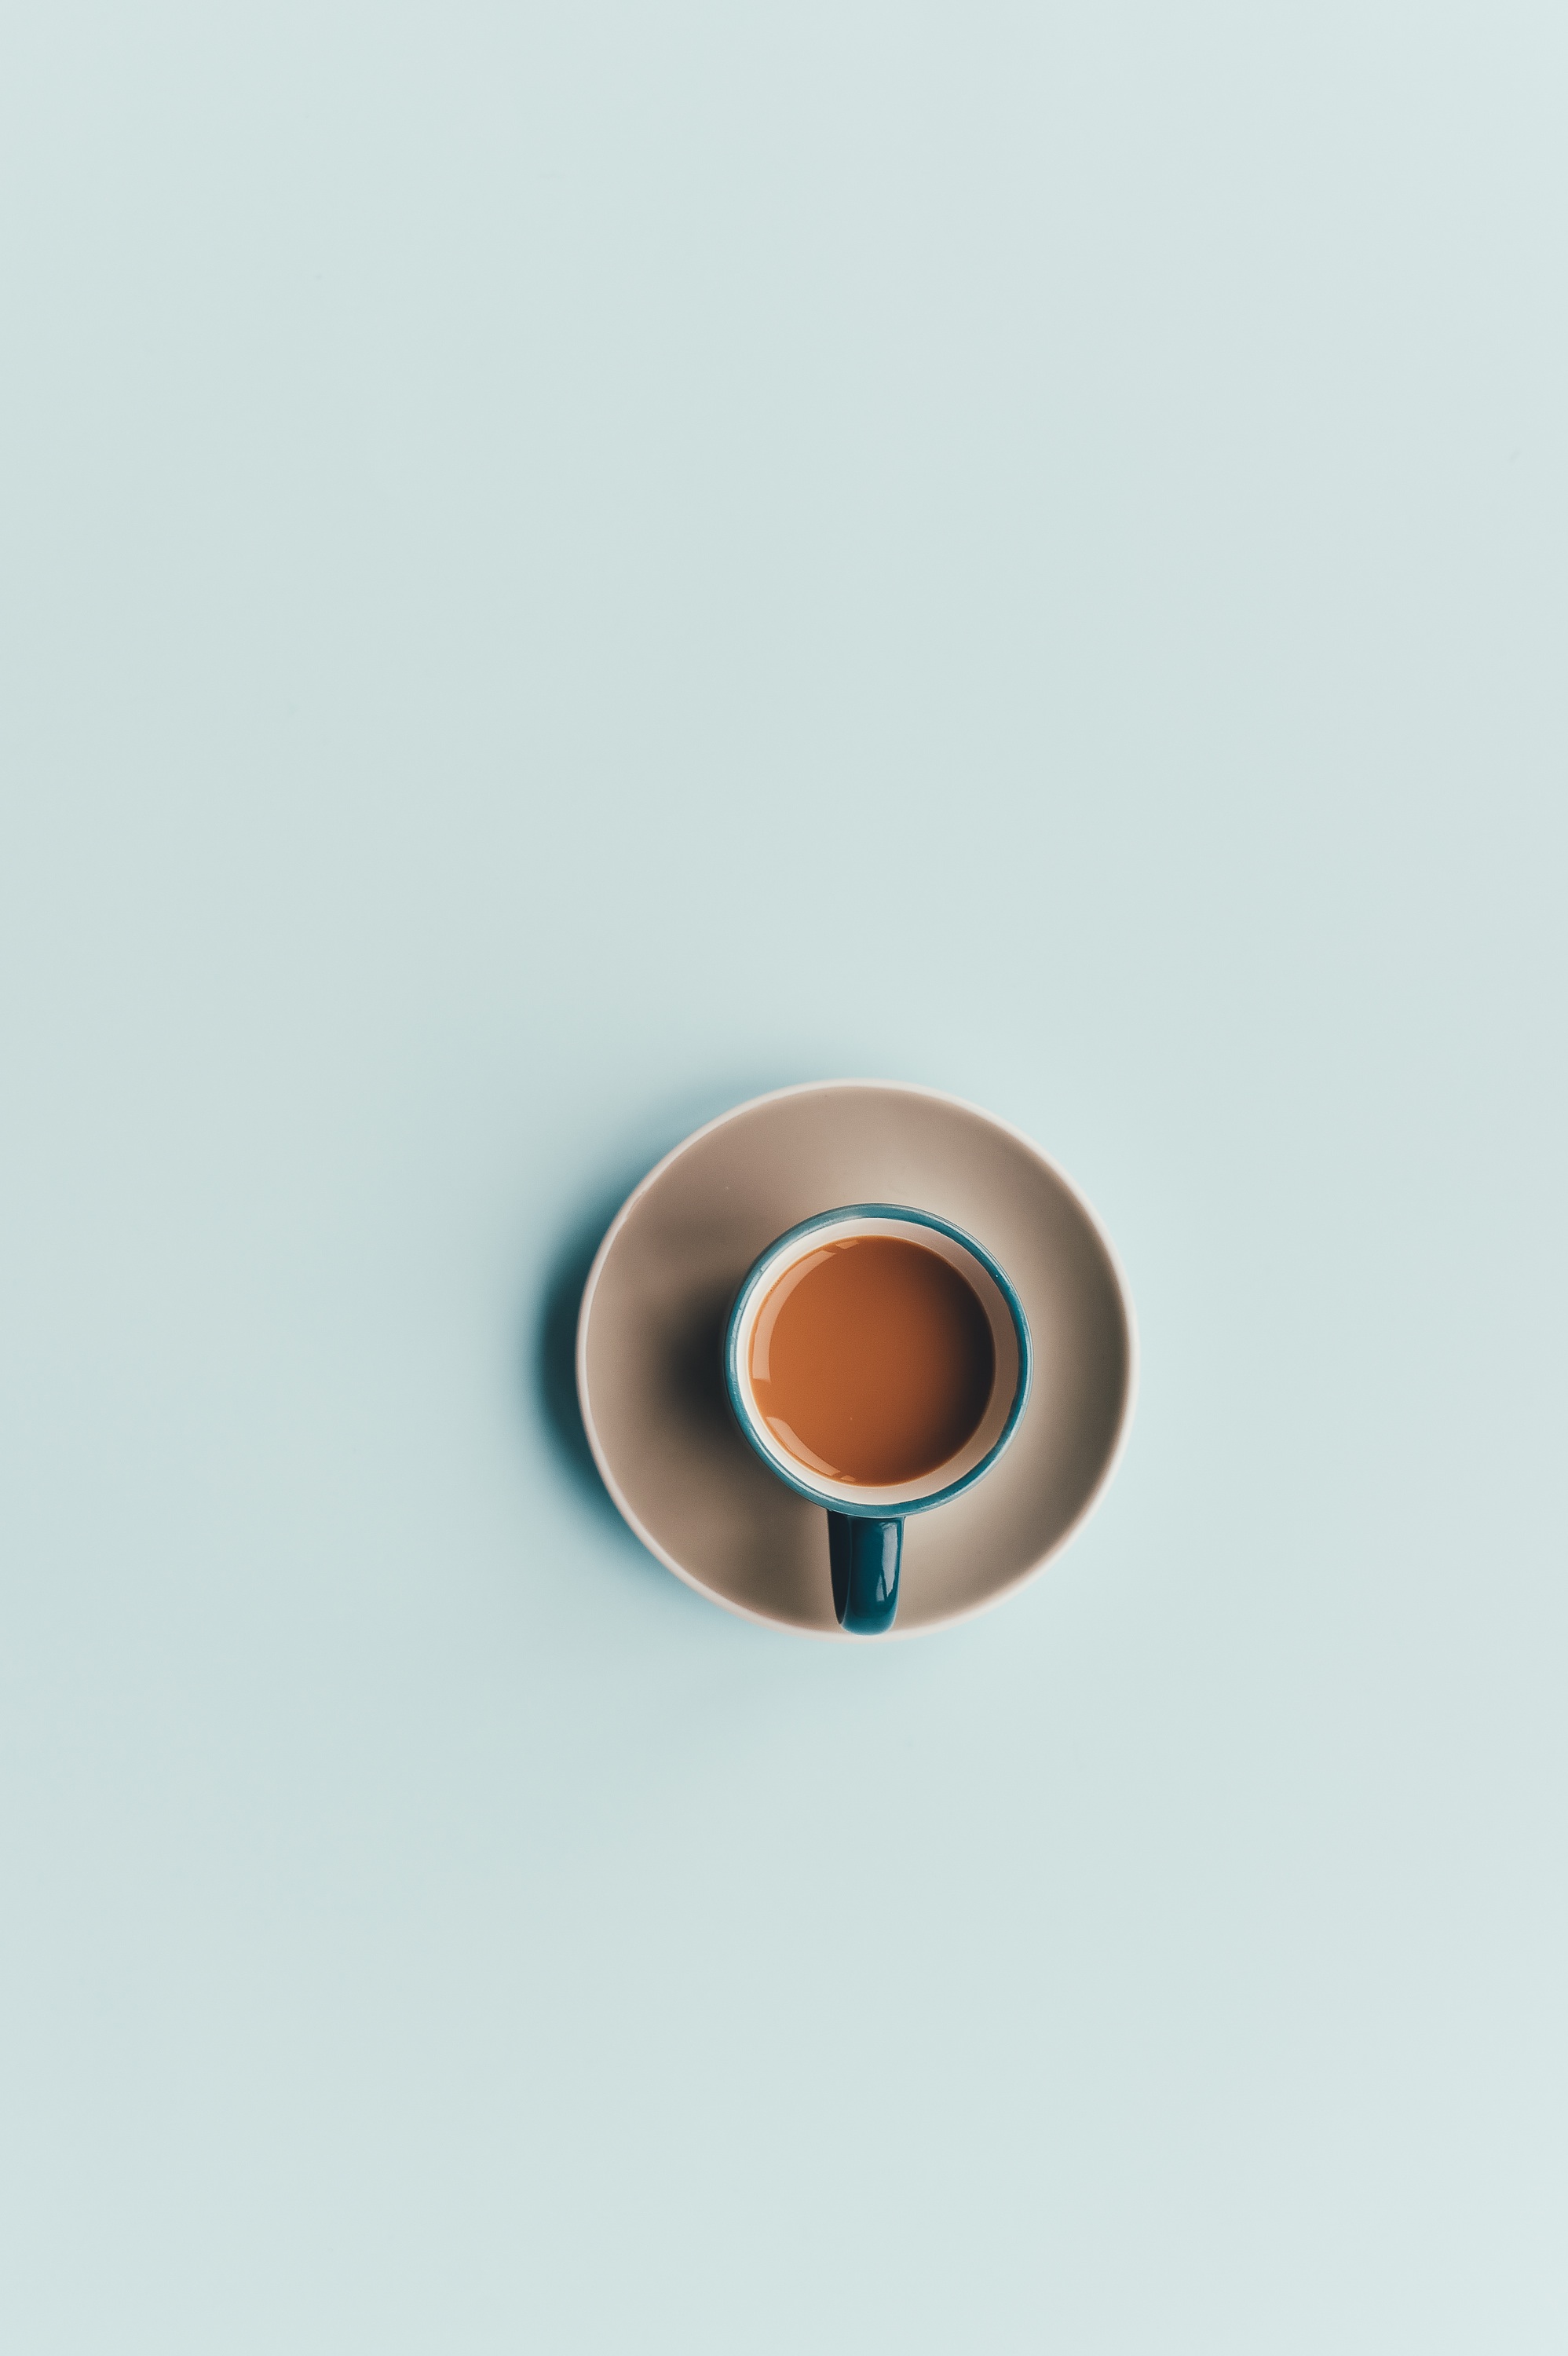
coffee, cup, saucer, metal, drink, mug, lighting, material, circle, product, jewellery, shape, fashion accessory